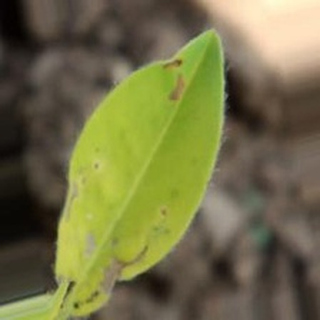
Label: groundnut_nutrition_deficiency